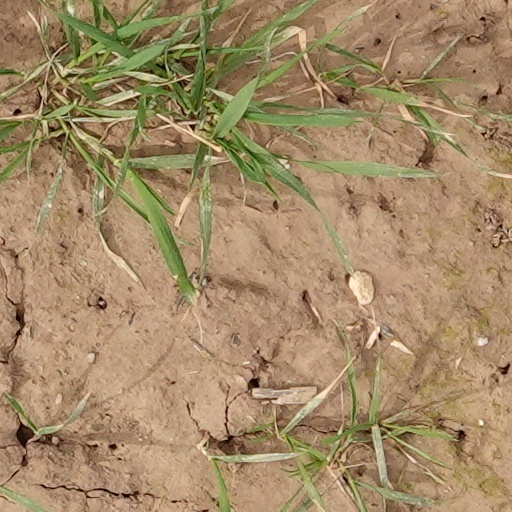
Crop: wheat